Giancarlo Stanton

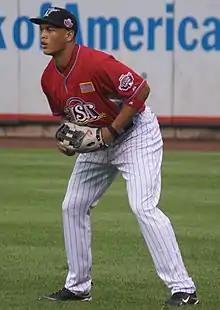
Stanton at the 2009 All-Star Futures Game

The Florida Marlins selected Stanton in the second round, with the 76th overall selection, in the 2007 MLB draft. Rather than enroll in college, Stanton signed with the Marlins, receiving a $475,000 signing bonus.